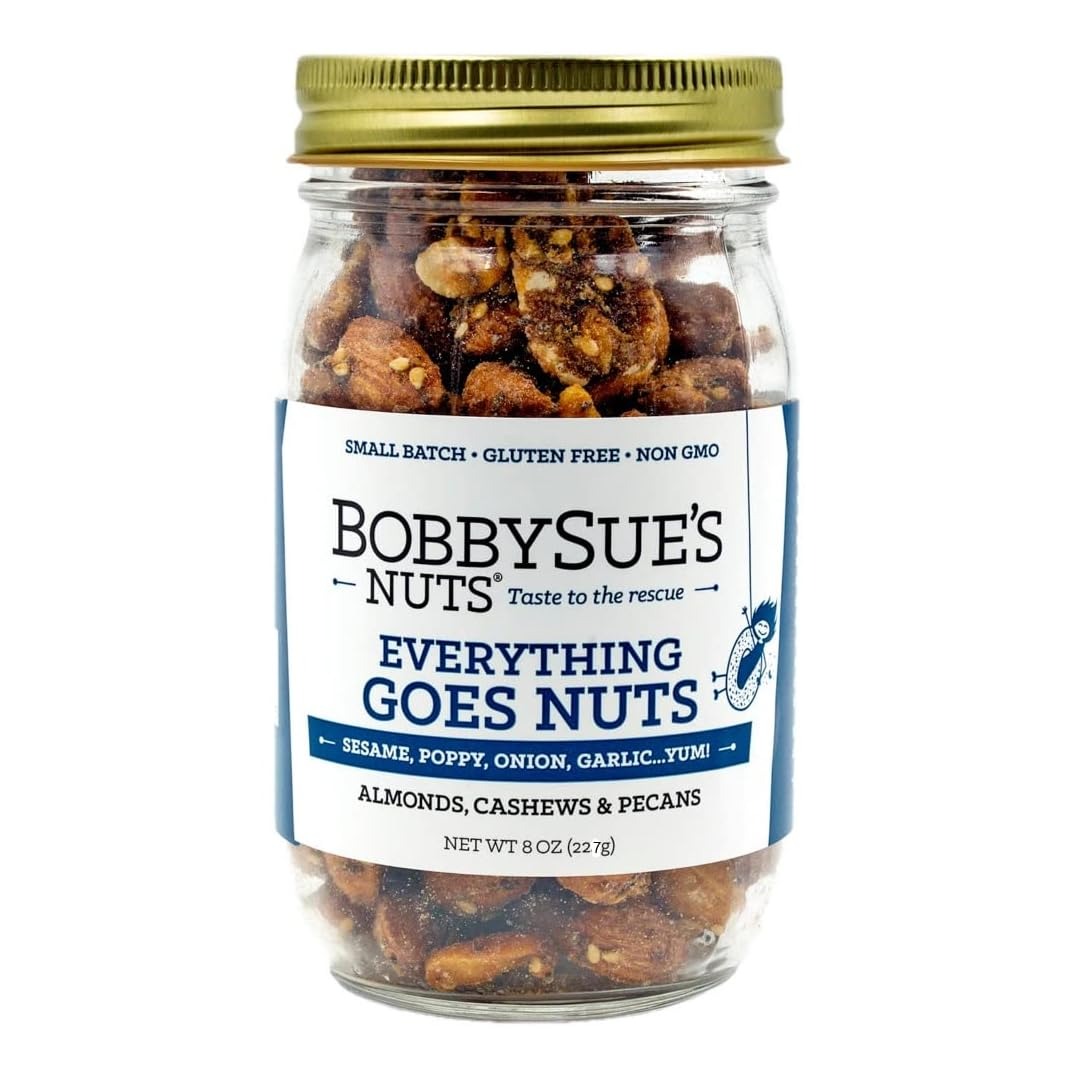
Item Name: BobbySue's Nuts Everything Goes Nuts Gourmet Snack, All-Natural, Gluten Free, Low Sugar, and High Protein Nut Mix of Almonds, Cashews, Pecans, 8 Oz, 1 Jar
Bullet Point: FLAVOR OF YOUR FAVORITE BAGEL (WITHOUT THE BAGEL) - Sesame, Poppy, Onion, Garlic, Salt and Spices added to the crunch of almonds, cashews and pecans
Value: 8.0
Unit: Ounce

Price: 28.48